Question: Please indicate a possible affordance area of baseball bat that can be used for swinging
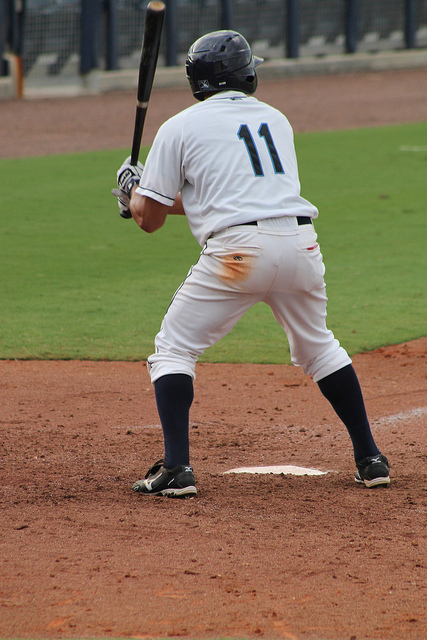
Answer: [115.952, 138.247, 141.049, 219.512]